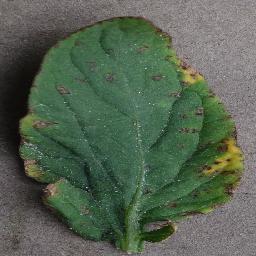
Label: Tomato___Bacterial_spot